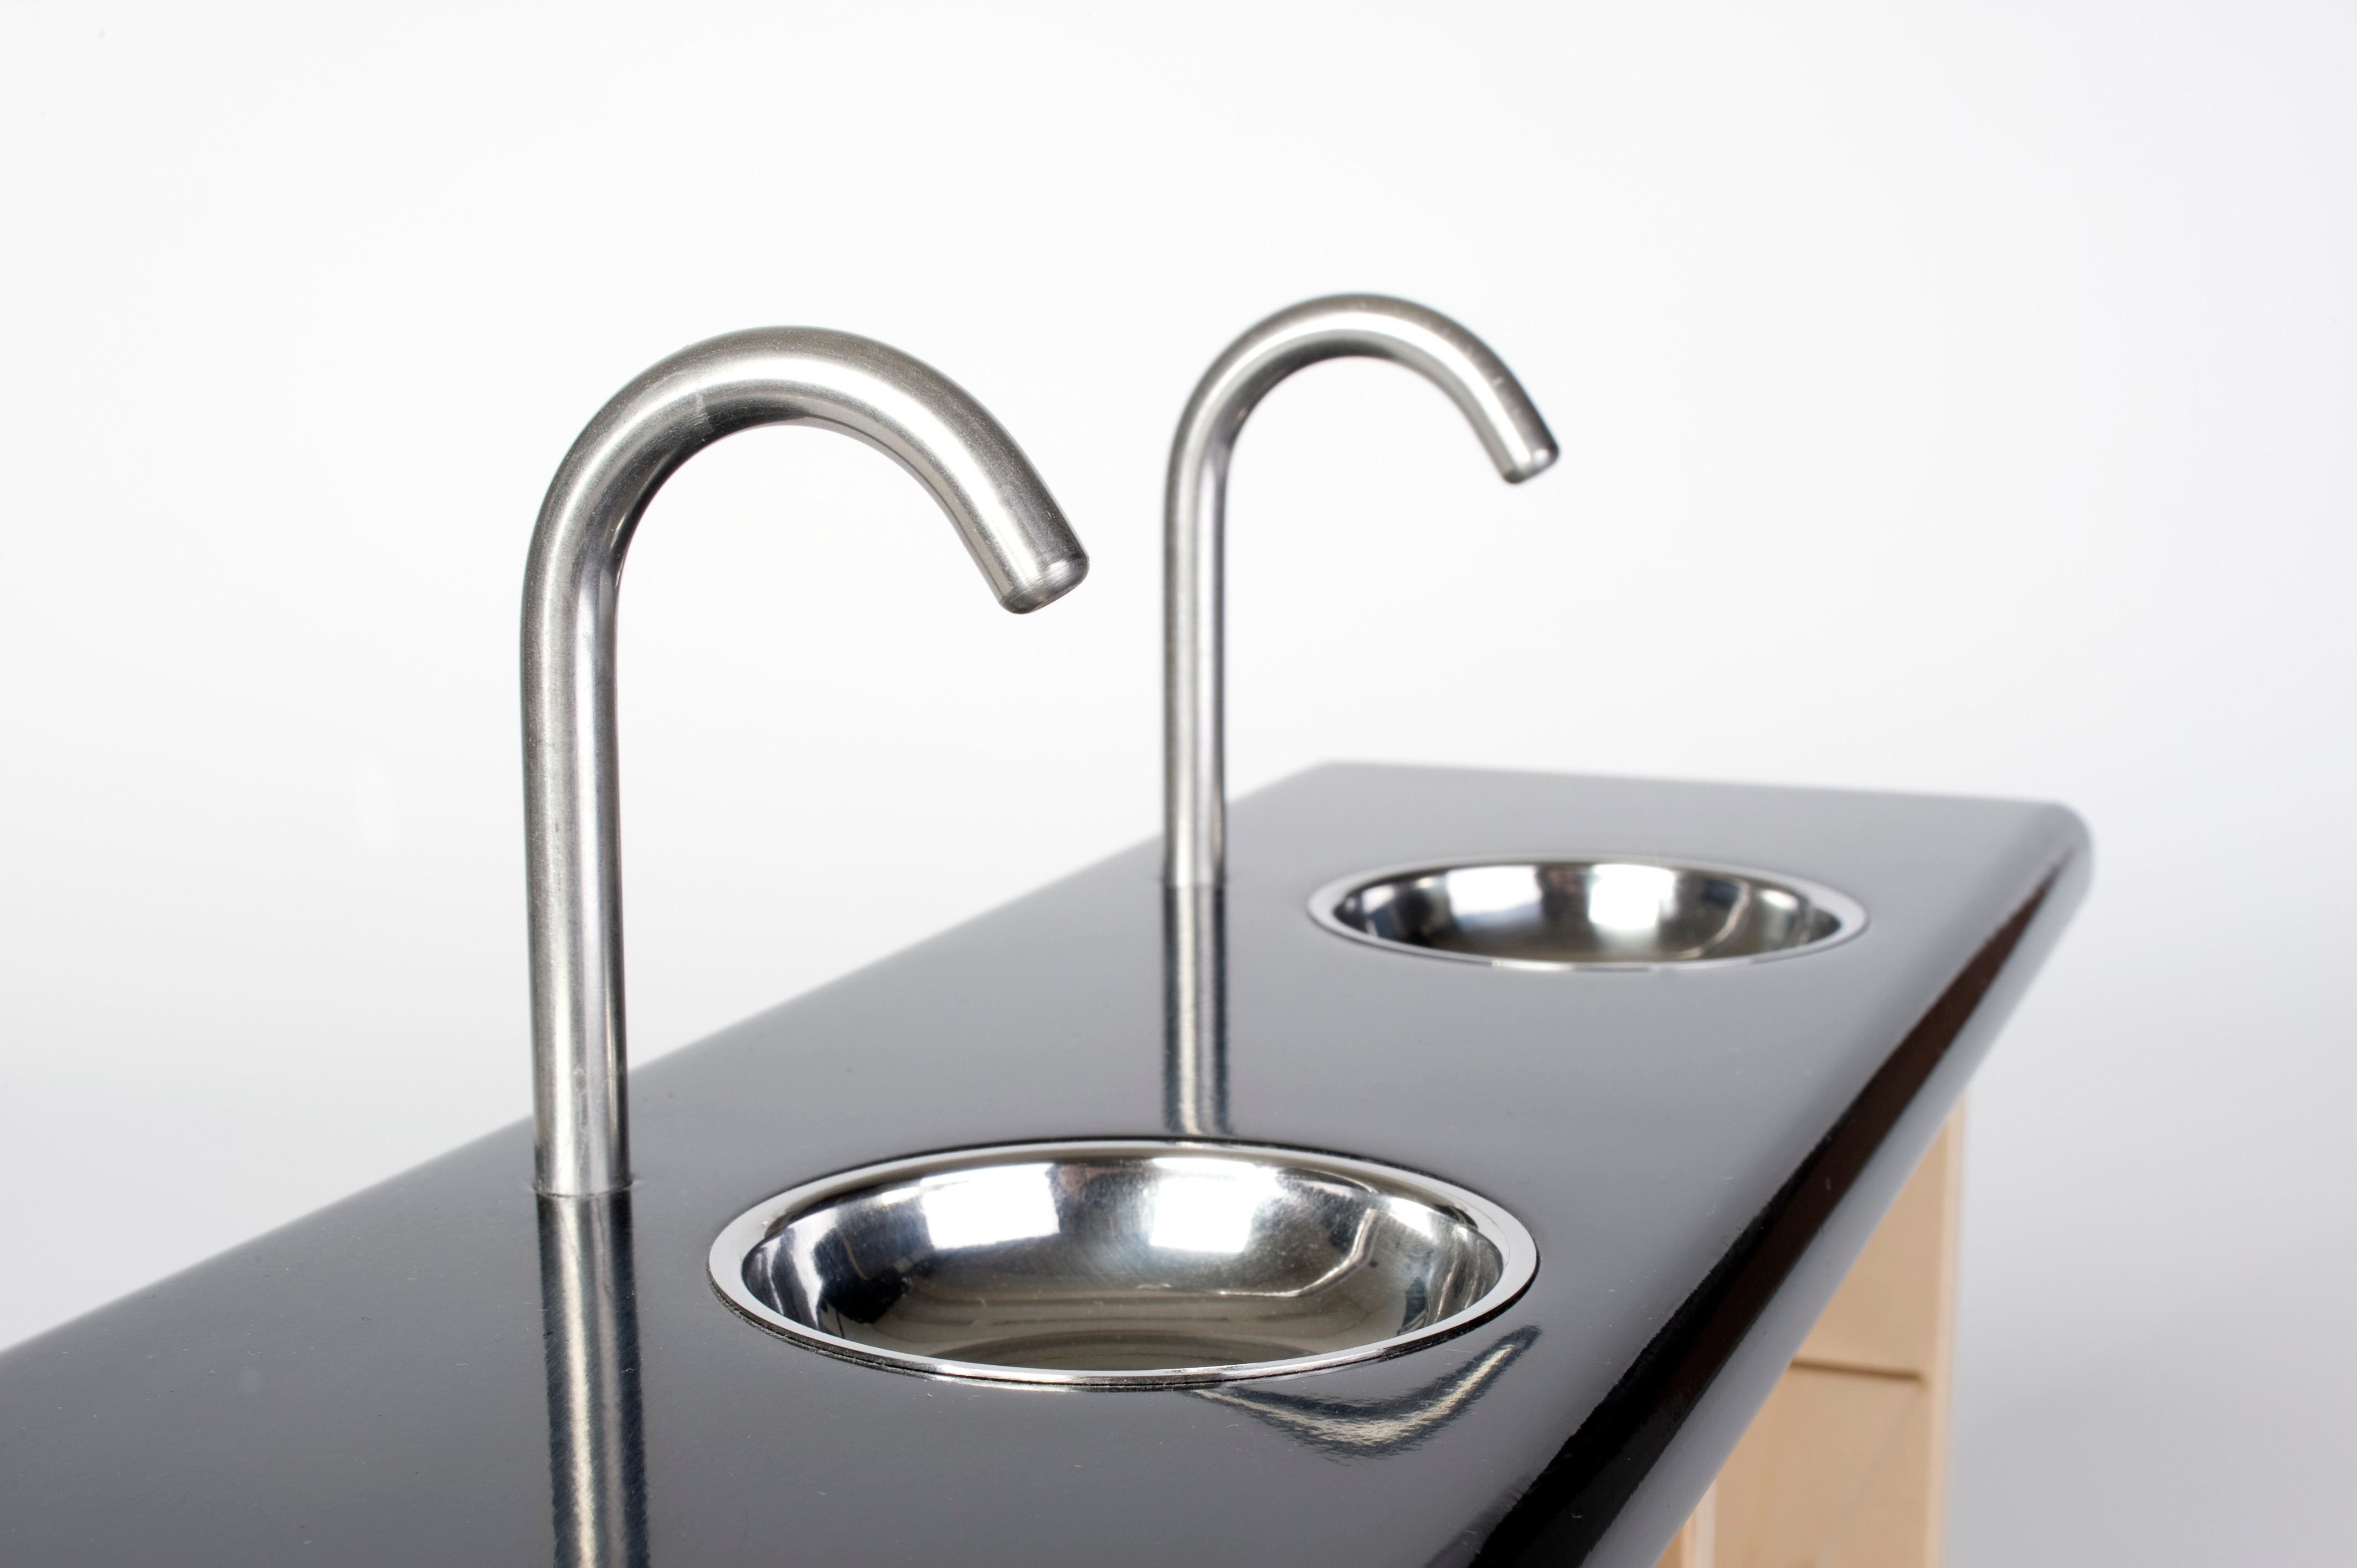
sink, tap, bidet, plumbing fixture